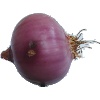
Label: Onion Red Peeled 1